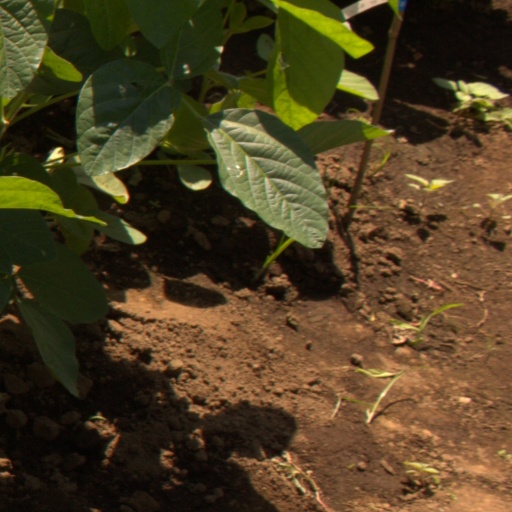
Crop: soybean